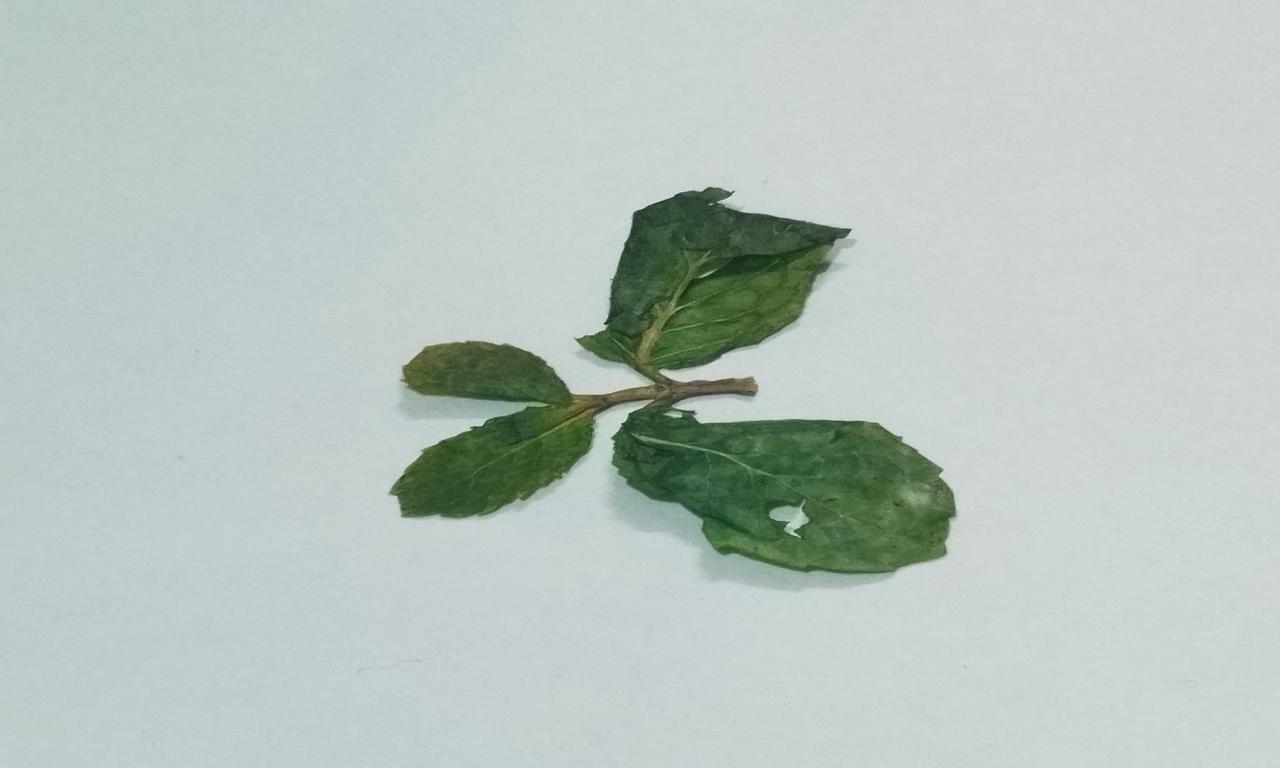
Label: Dried